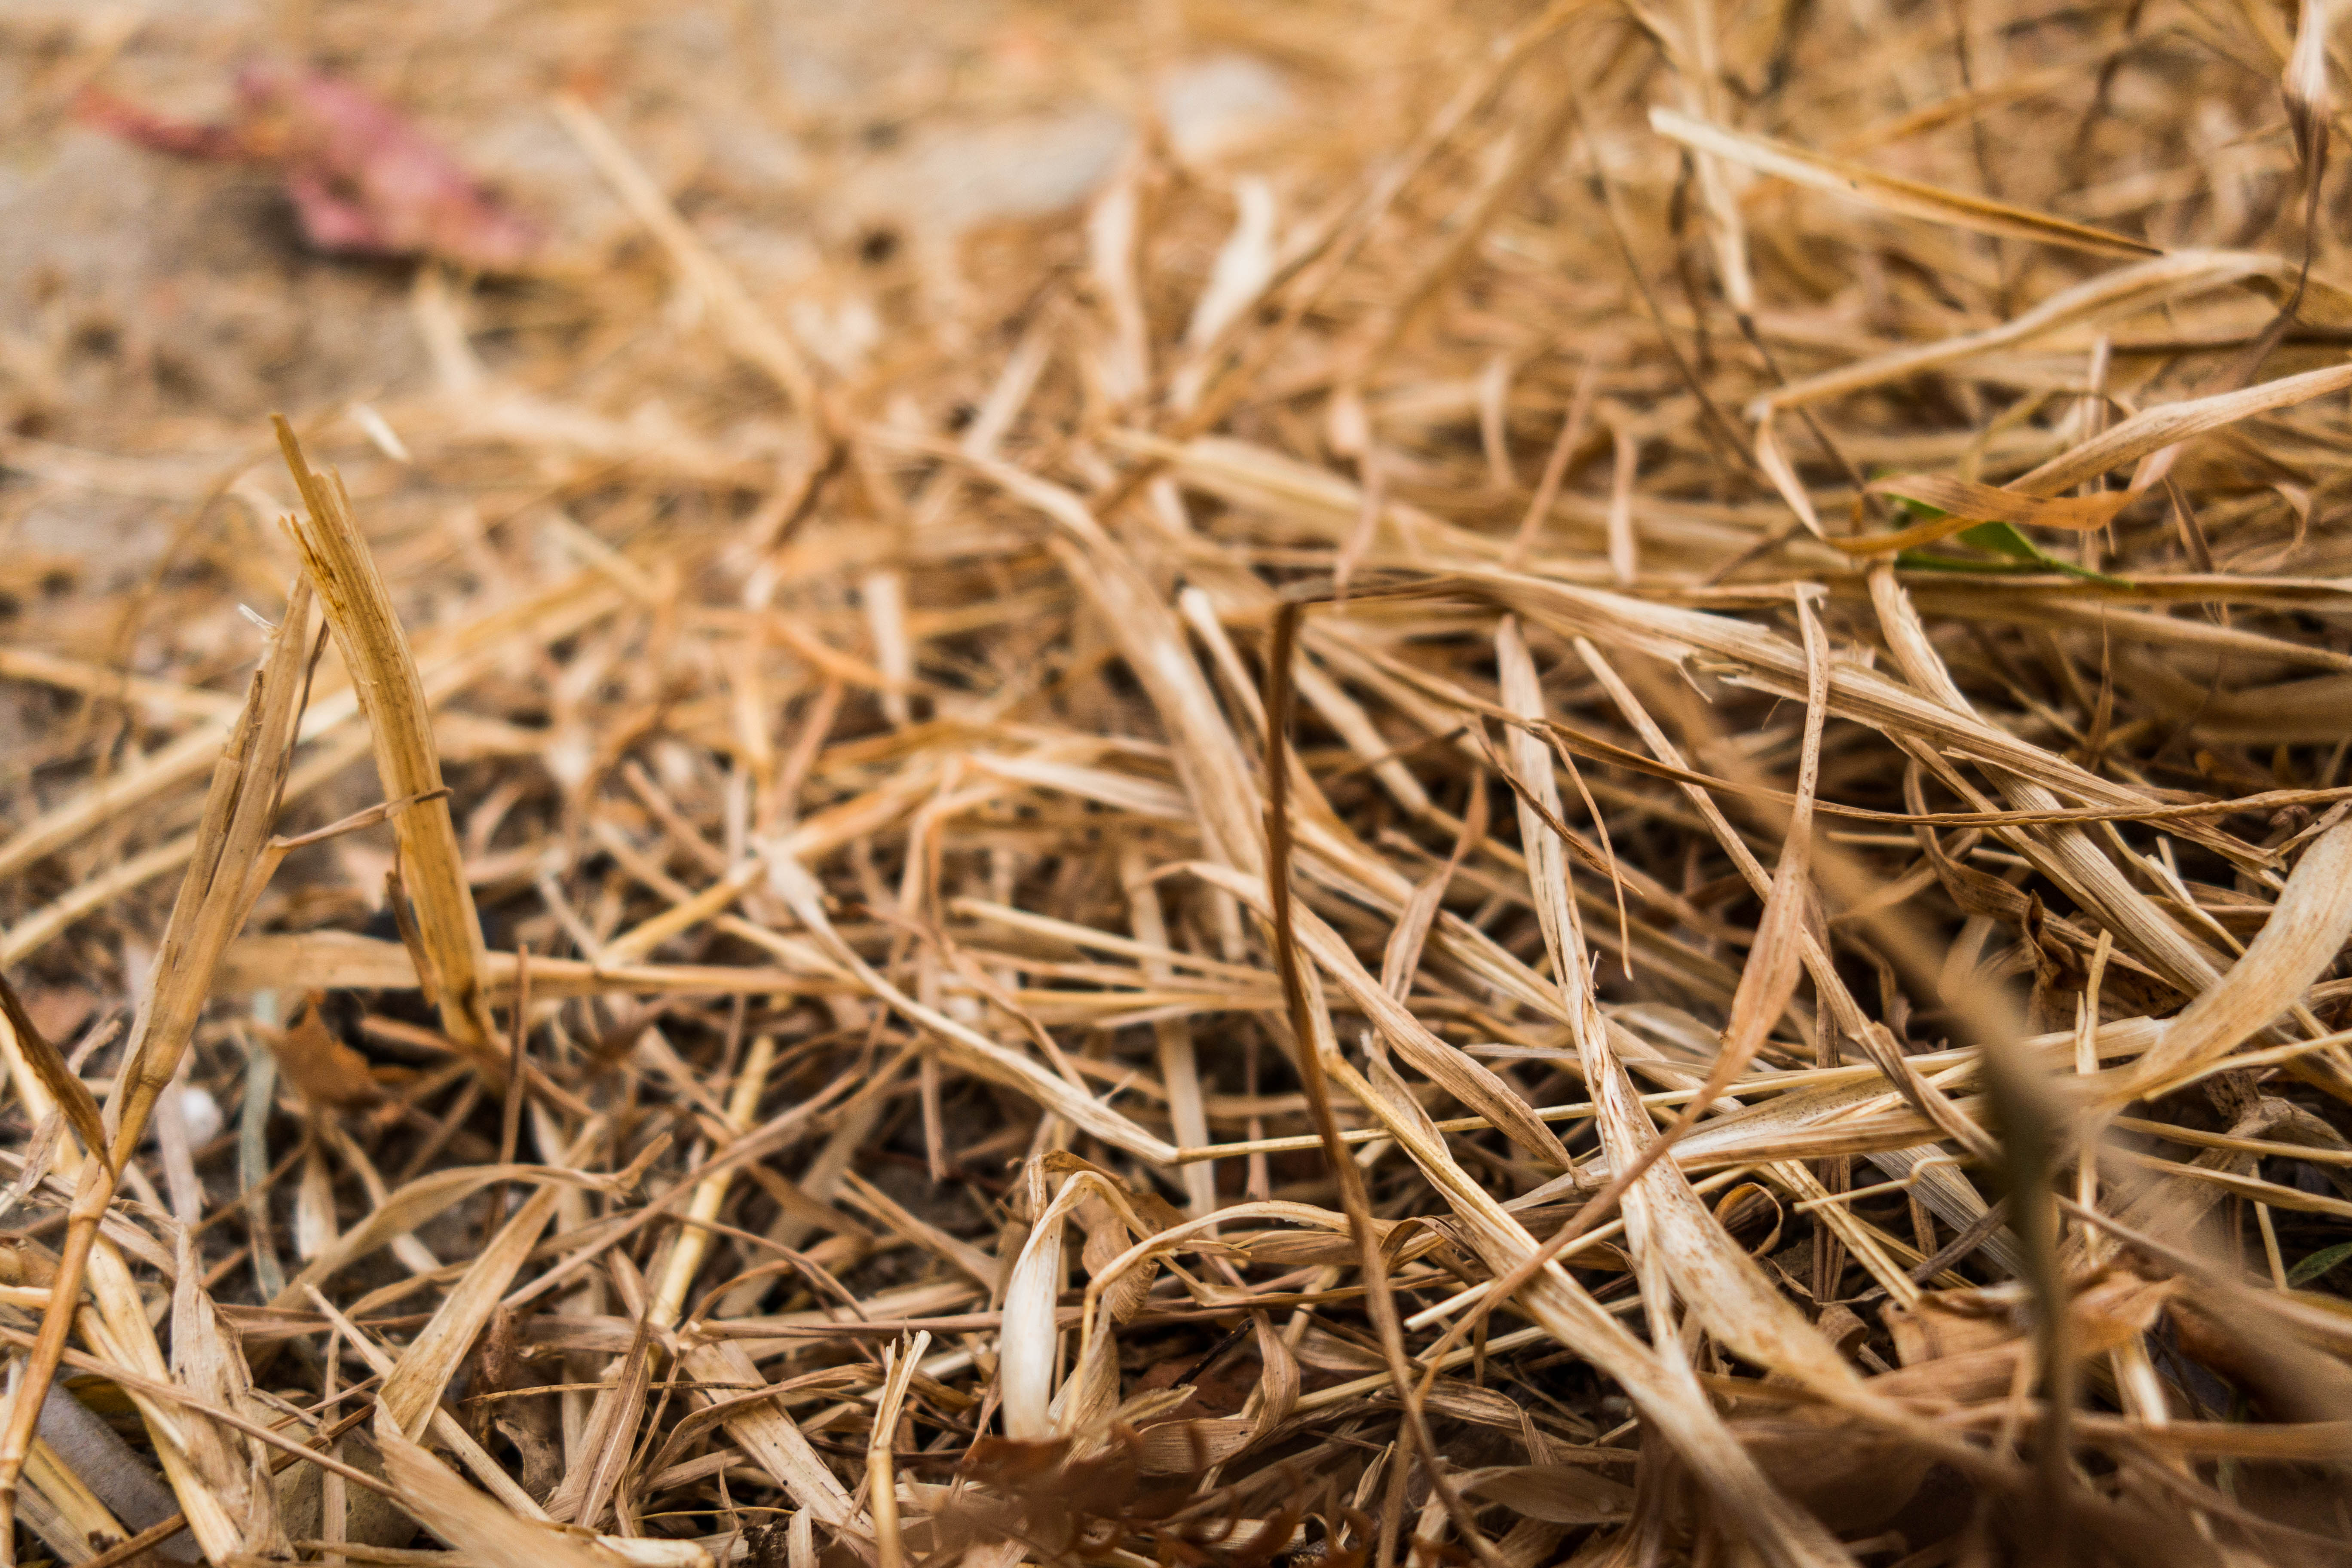
grass, dead leaf, summer, straw, grass family, soil, plant, twig, adaptation, hay